Château de Châteaubriant

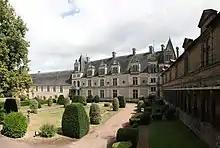
The Renaissance palace. From the left to the right: the "Bâtiment des Gardes", the Jean de Laval wing and the gallery.

The improvements on the keep and the halls were not sufficient for Françoise de Dinan who wanted a fashionable residence. She ordered a new palace, built in the lower bailey. This palace has been called ("guards' building") since the French Revolution, because it was then used by the National Guard. The new residence was completed at the beginning of the 16th century, after the death of Françoise. At that time, Châteaubriant belonged to Jean de Laval, her grandson and a member of the House of Laval.